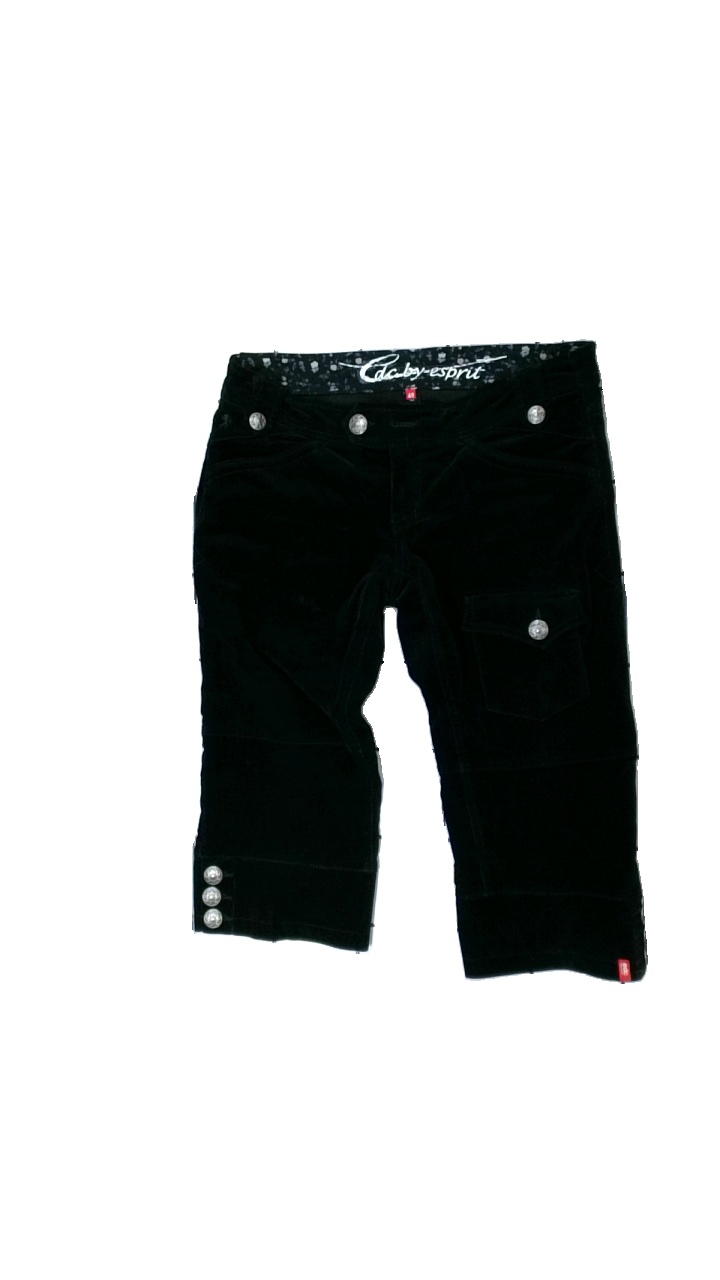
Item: Trousers (Ladies)
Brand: Edc (esprit De Corps)
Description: svarta manchester byxor till knäna, lite luddiga
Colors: Black
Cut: Cropped
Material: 100% cotton
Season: All
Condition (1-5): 4
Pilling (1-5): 5
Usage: Reuse
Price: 50-100